Trolleybuses in Quito

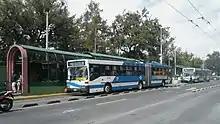
A trolleybus stopped at one of the high-platform stations typical of the line

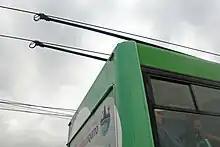
Detail view of the ends of the trolley poles and trolley-heads on the catenary or overhead lines

Service is provided by a fleet of 113 articulated trolleybuses, built by Hispano Carrocera and Mercedes-Benz, with electrical equipment by Kiepe Elektrik and AEG/Adtranz. For the first phase, 54 vehicles were delivered in 1995–96. Another 59 very similar vehicles were delivered in 1999–2000 for the system's expansion.